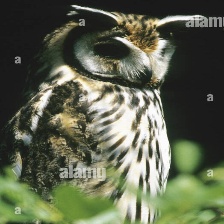
Species: STRIPED OWL
Scientific name: ASIO CLAMATOR
ImageNet parent category: great_grey_owl